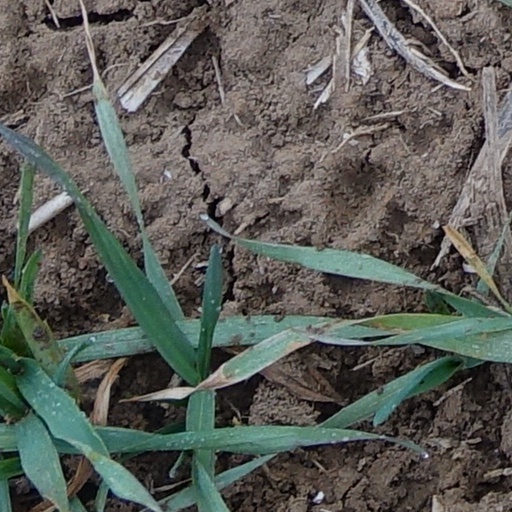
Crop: wheat